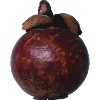
Label: Mangostan 1